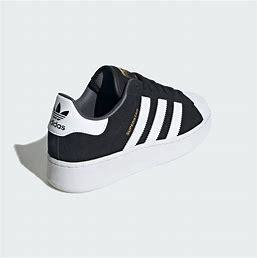
Brand: Adidas
Model: Superstar XLG